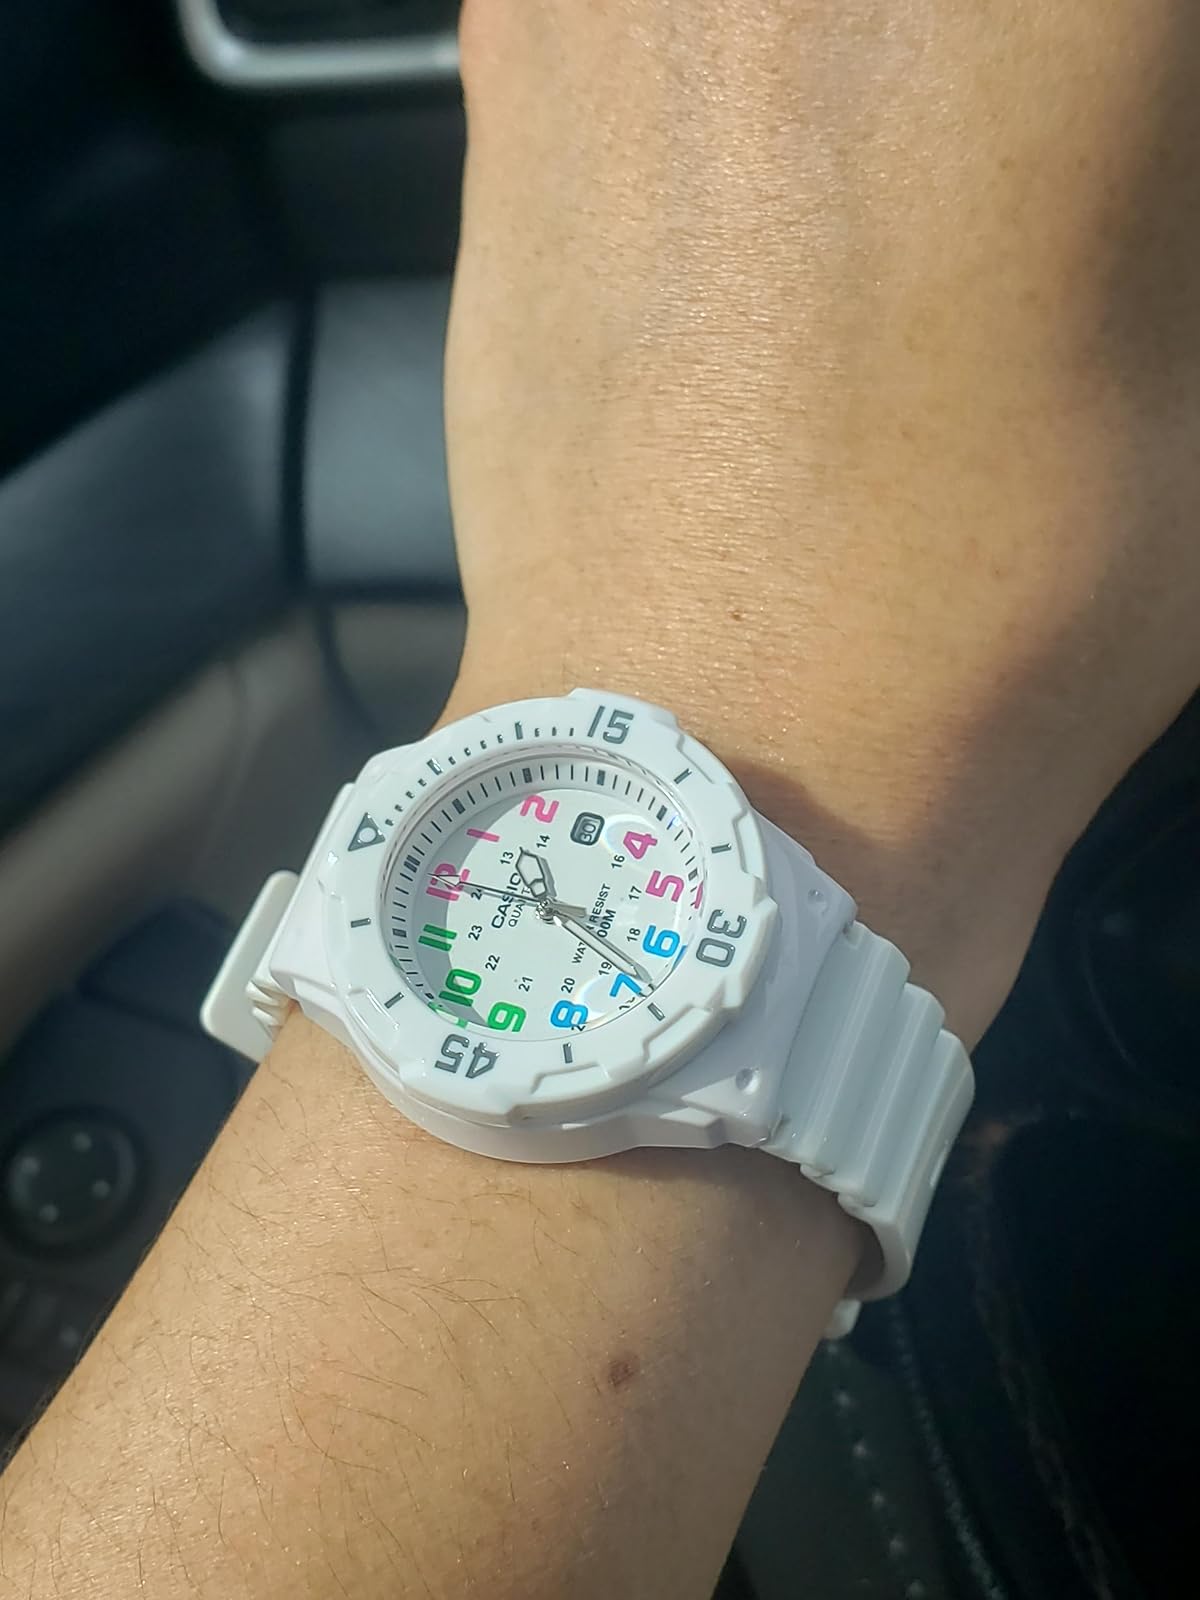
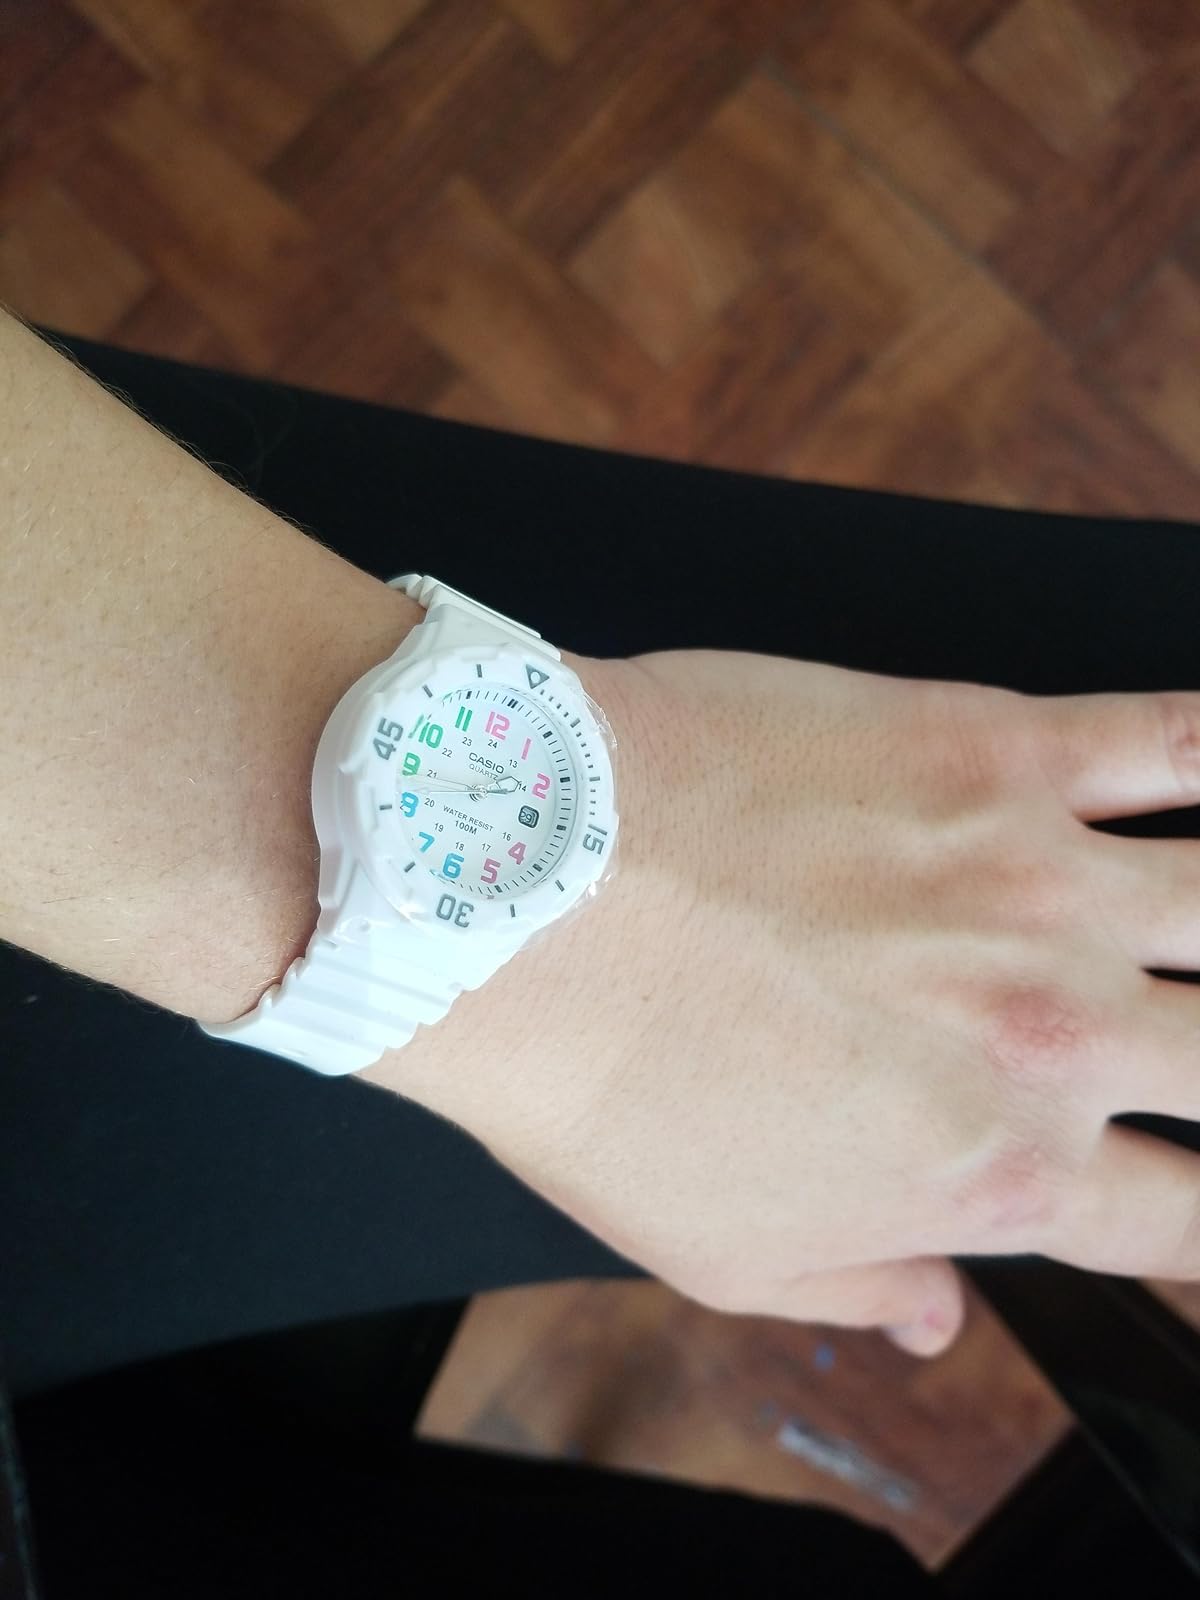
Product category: accessories_watch
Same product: yes